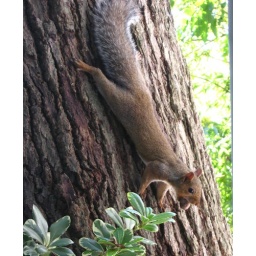
right after he knocked over a flower pot